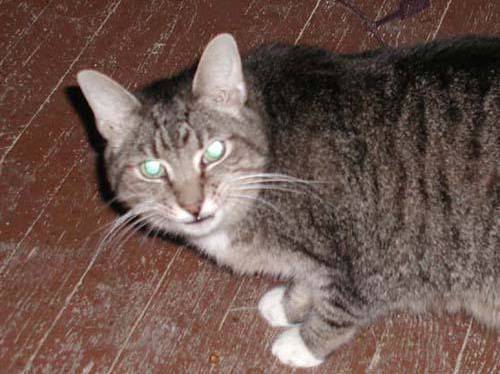
Label: cat